Cumberland Council

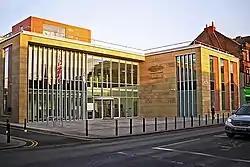
Cumbria House, 117 Botchergate, Carlisle, CA11RD: Council's main offices

The council inherited various offices from its predecessor authorities, including Allerdale House in Workington, the Copeland Centre in Whitehaven, and the Civic Centre and Cumbria House in Carlisle. Full council meetings are held at the Civic Centre, and Cumbria House is the council's official headquarters, with the other buildings being retained as local area offices.